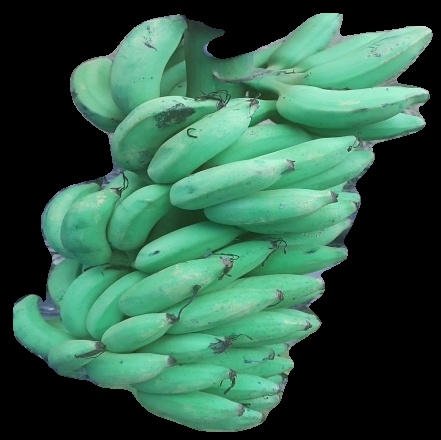
Variety: elakki-bale
Grade: grade2